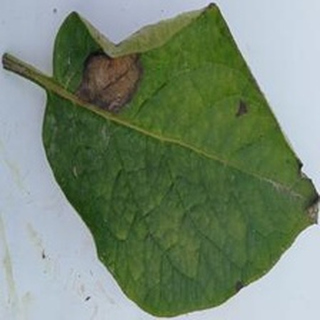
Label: potato_late_blight